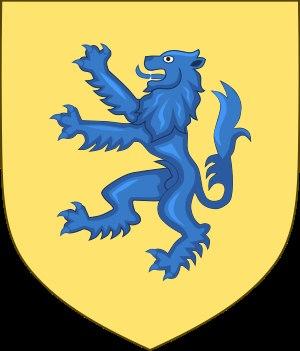
John Neville, 3ᵉ baron Neville est un chevalier et pair anglais né vers 1337 et mort le 17 octobre 1388. Il est fait chevalier de la Jarretière en 1369.